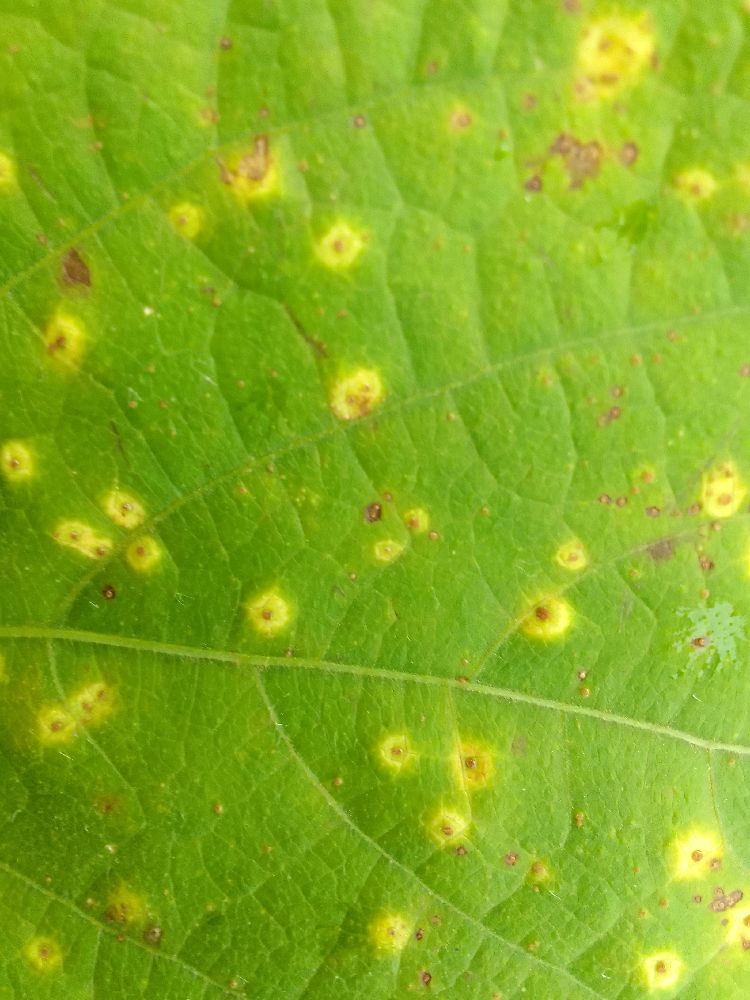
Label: rust